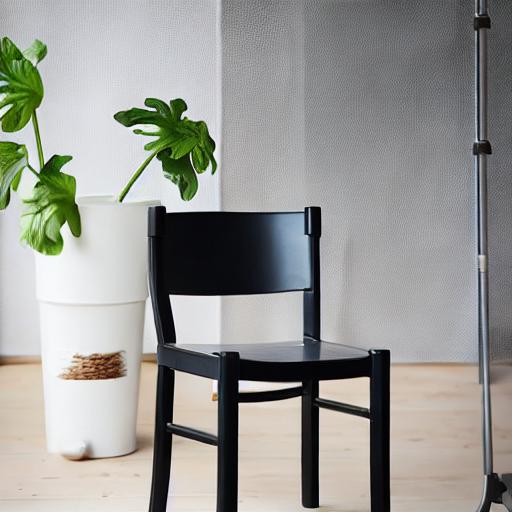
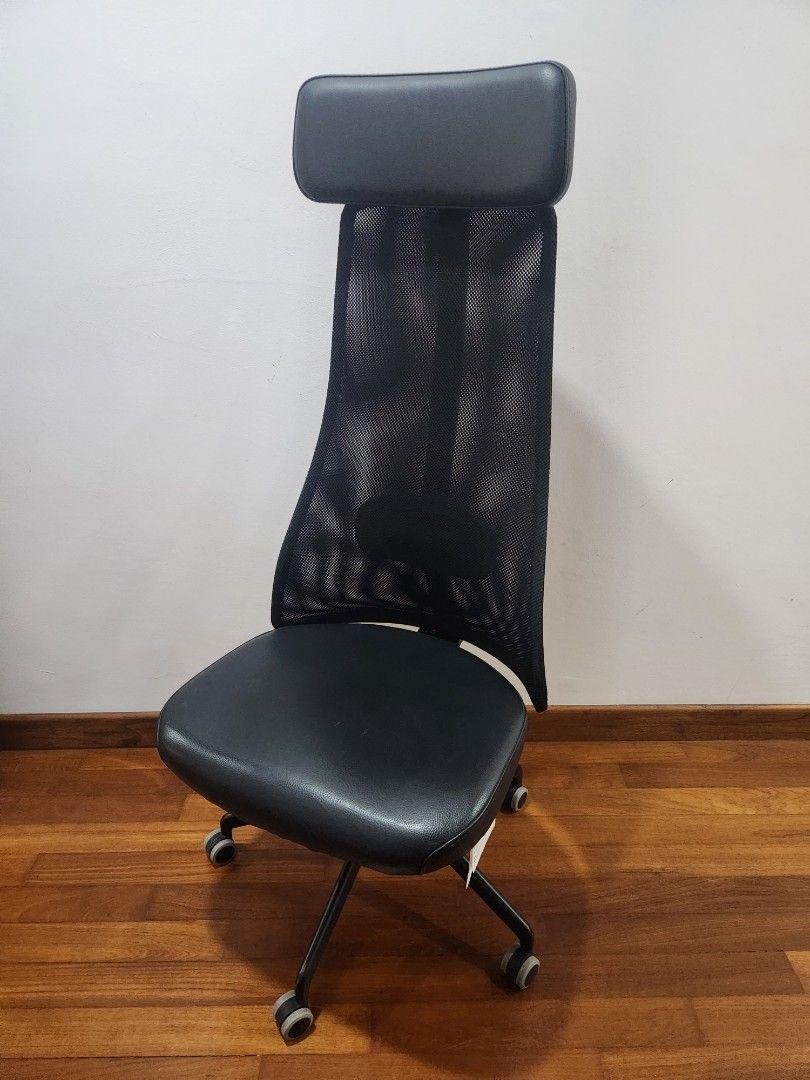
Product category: items_chair
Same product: no